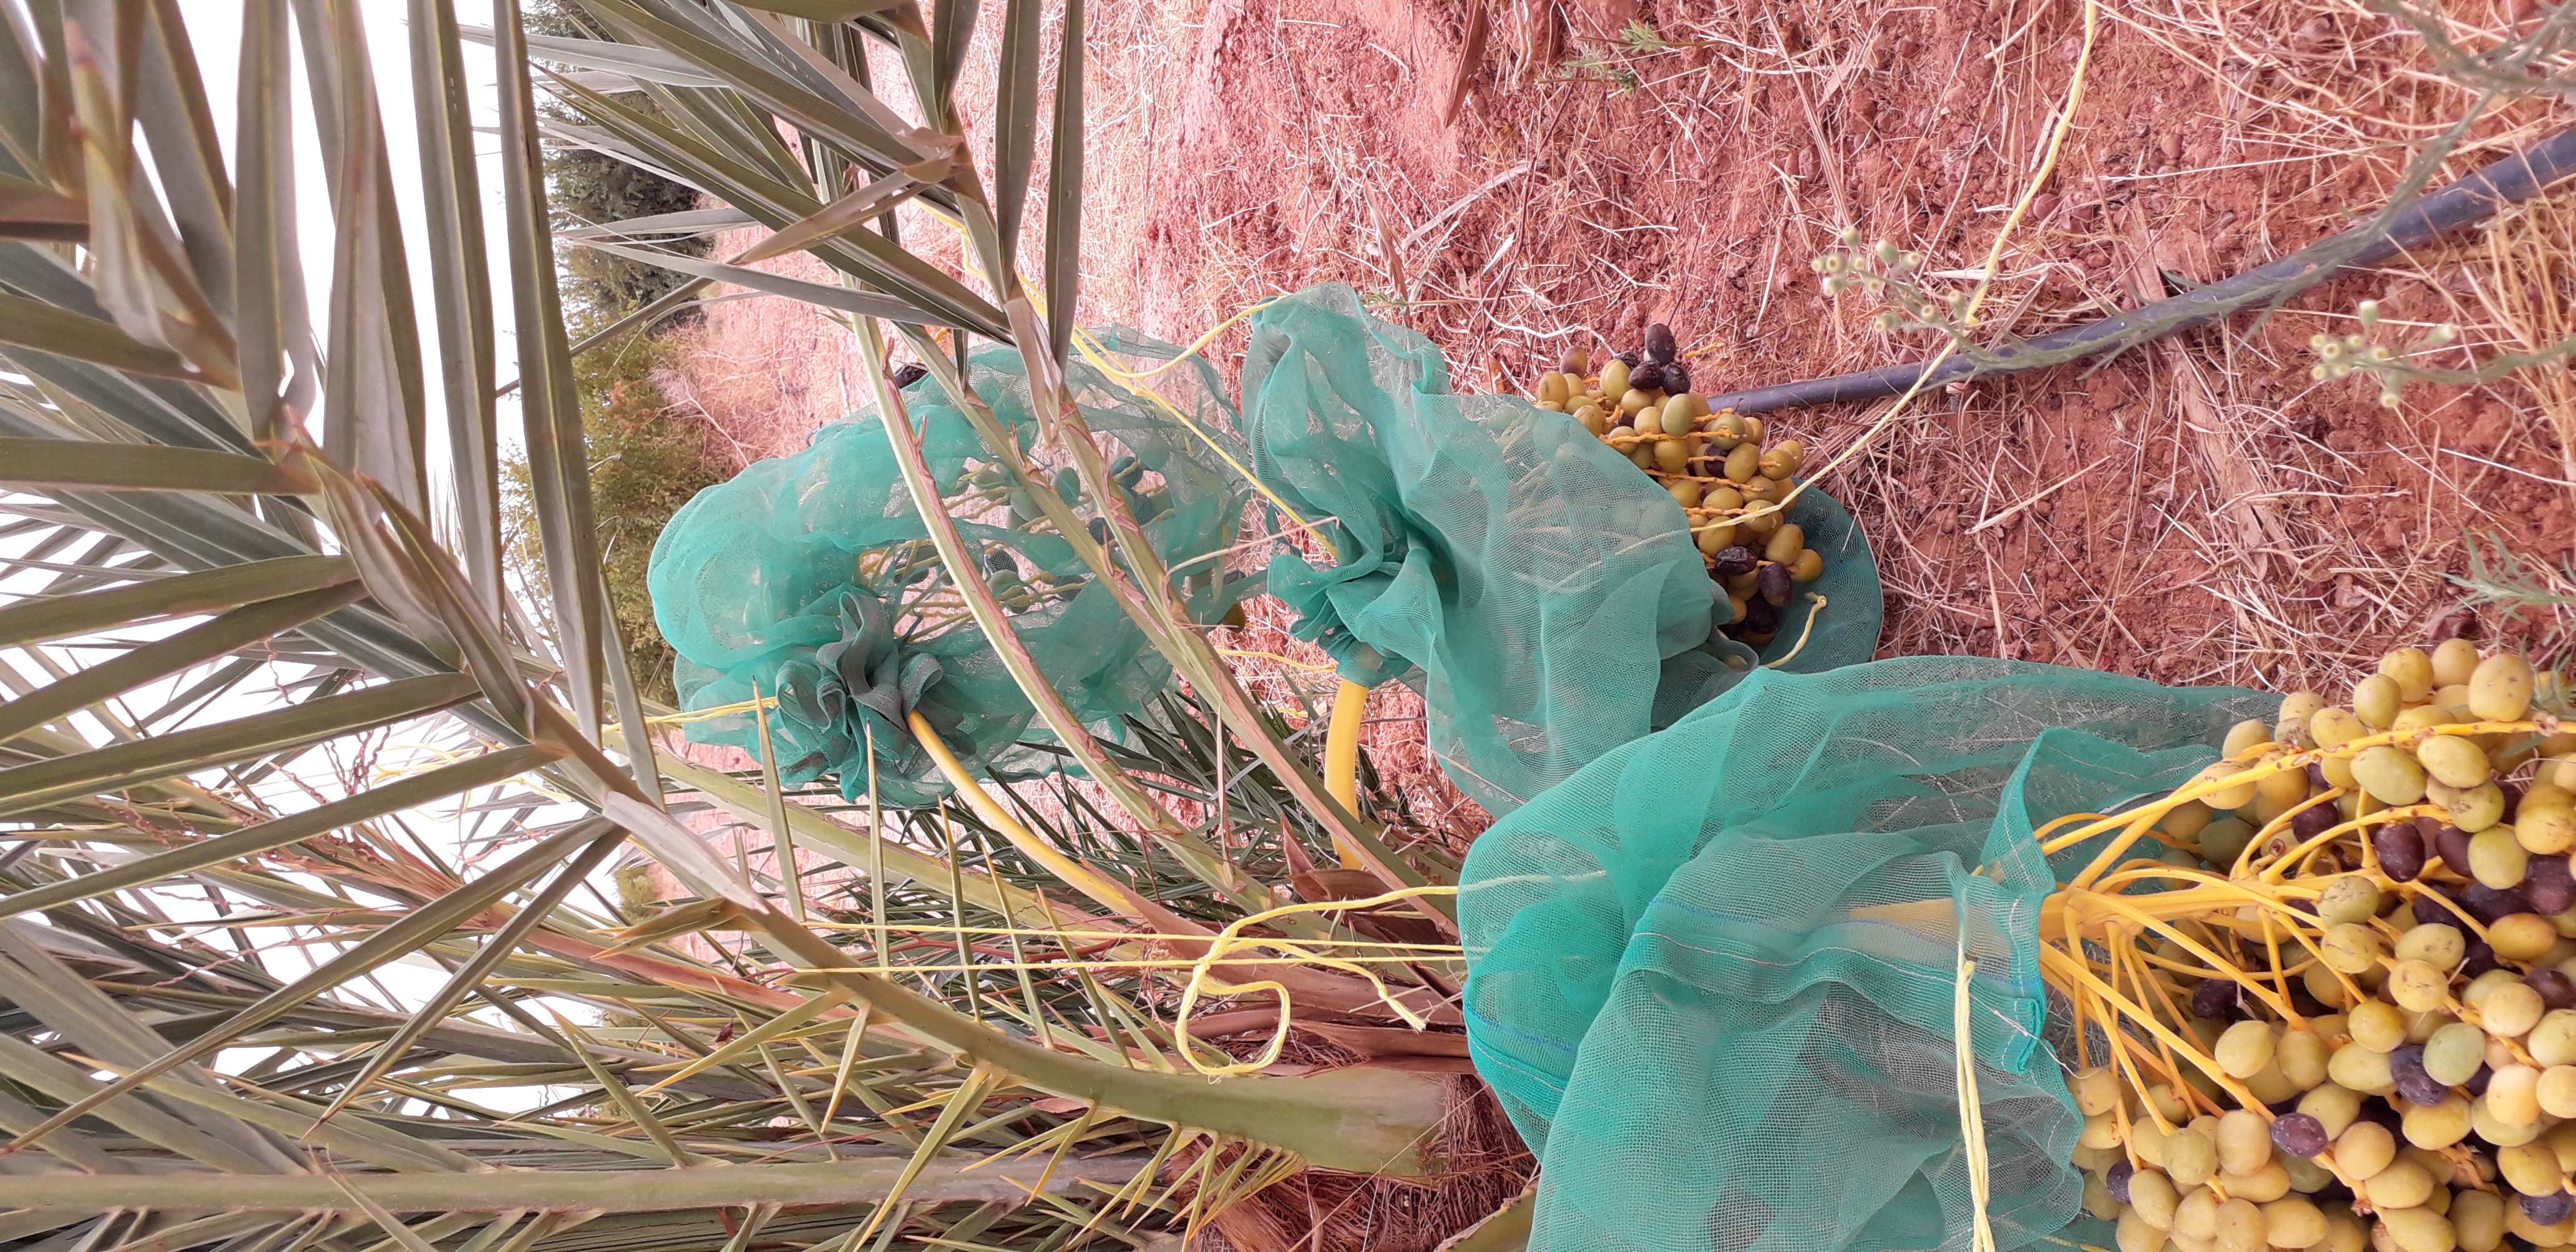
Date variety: kholt